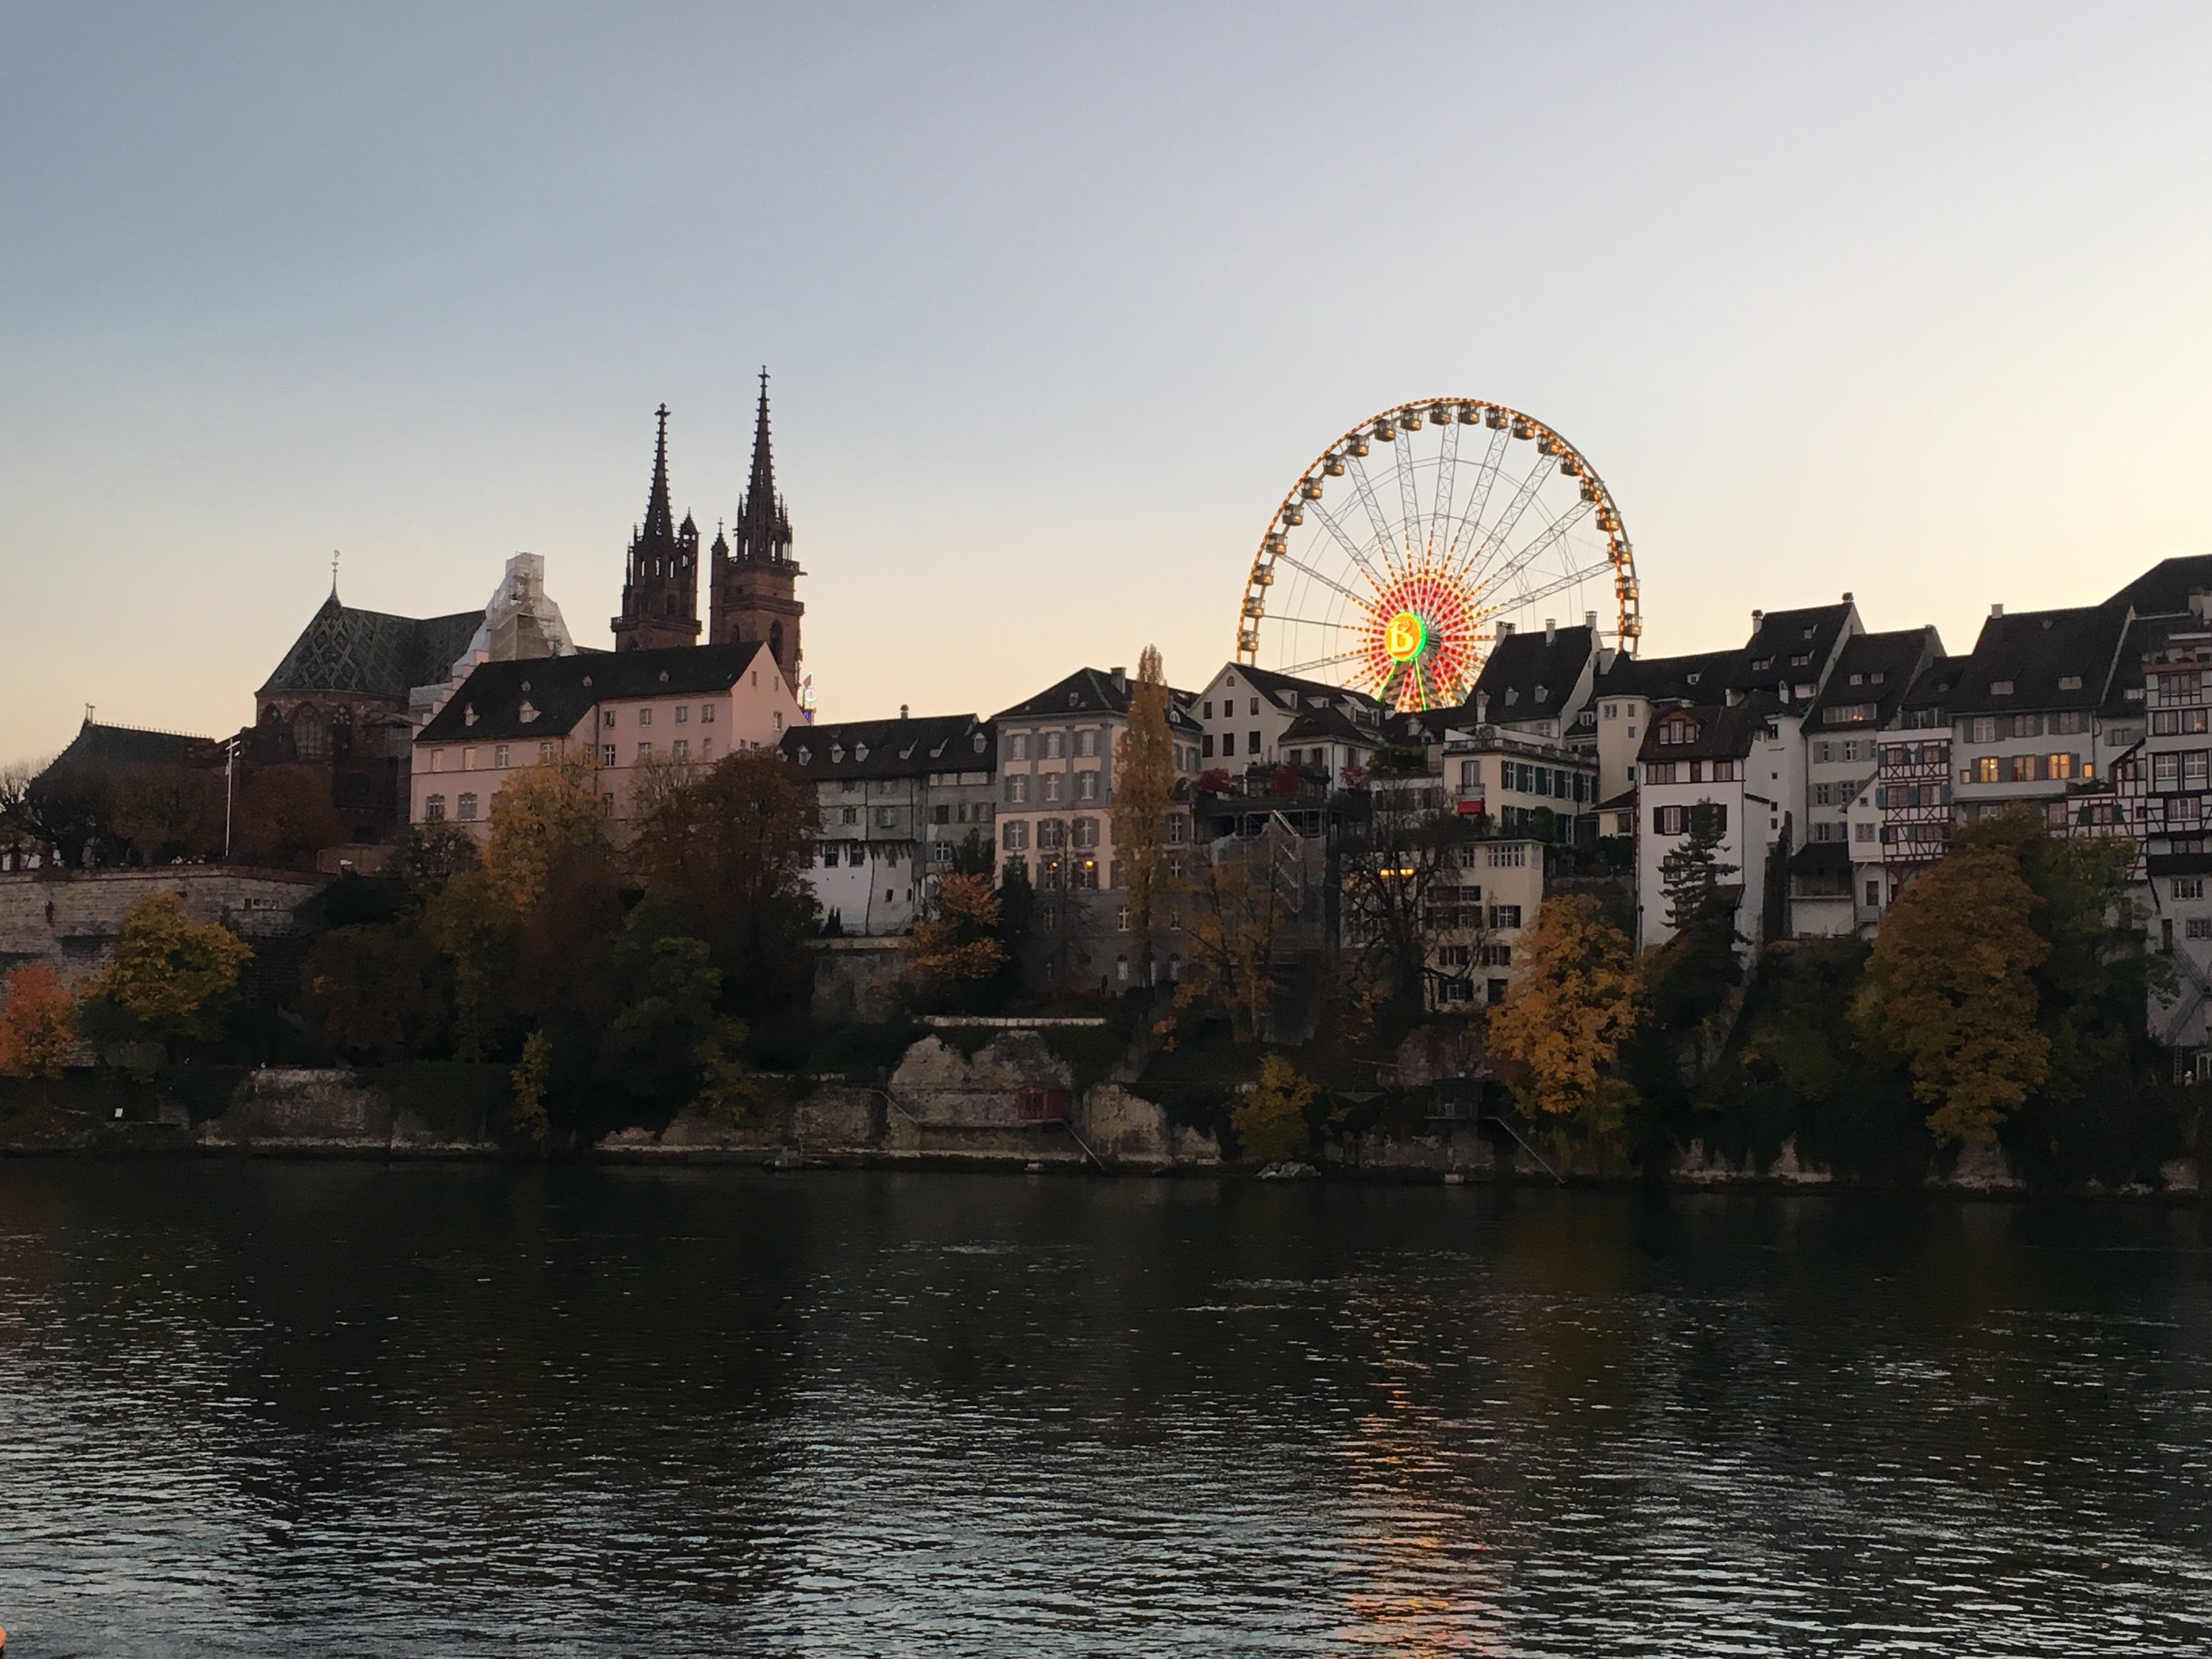
sea, water, sunset, skyline, river, cityscape, evening, reflection, ferris wheel, amusement park, park, landmark, tourism, waterway, tourist attraction, basel, autumn fair